2018 Commonwealth Games Queen's Baton Relay

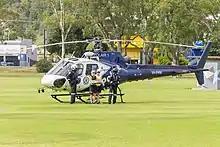
Queen's Baton arrival on NSW Police Eurocopter AS350B2 Ecureuil at Bolton Park

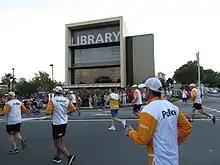
2018 Queen's Baton Relay passing in front of Helensvale Library

The Queen's baton traveled in the following places in the New South Wales: